Karl Helbig

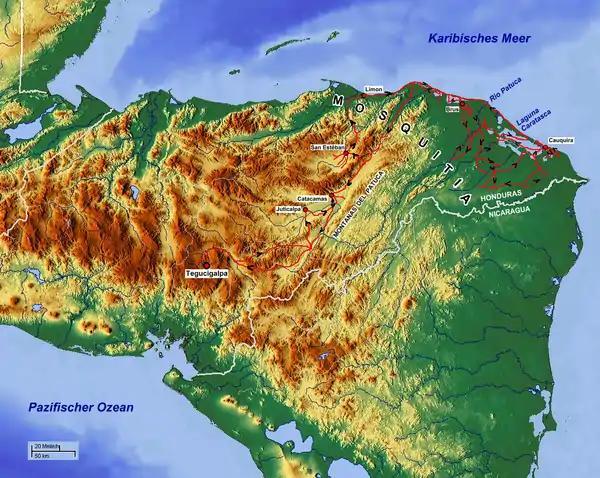
Helbig's travel routes in northeastern Honduras. - Simplified representation according to the map "Entwurf einer topographischen Übersicht von Nordost-Honduras mit der Mosquitia". In: Petermanns Geographische Mitteilungen, 101. Jahrgang, Gotha 1957, Heft 2, Tafel 15.

His next trip took him to central and southern Mexico in 1957/58. The focus of his research was the state of Chiapas. Following Leo Waibel's work in the Sierra Madre de Chiapas, the areas of the great depression of the upper Rio Grijalva and the Mesa Central, which adjoin this mountain range to the north, were studied, as well as the more recent changes in the coffee-growing areas of the Sierra Madre de Chiapas due to war, agrarian reform, new development and migration. Of scholarly value are his monographs "Die Landschaft Soconusco im Staate Chiapas, Süd-Mexico, und ihre Kaffeezone" and "Das Stromgebiet des Rio Grijalva; eine Landschaftsstudie aus Chiapas, Süd-Mexiko". Among other essays in journals and newspapers, these travels also resulted in the first edition of his successful book "So sah ich Mexiko" mit dem Untertitel "Forschungsfahrt von Tampico bis Chiapas."